Kevin Kraus

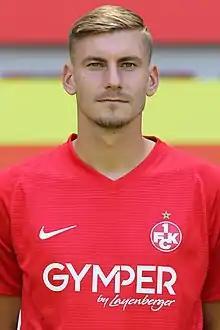
Kraus in 2019

Kevin Kraus (born 12 August 1992) is a German professional footballer who plays as a centre back.